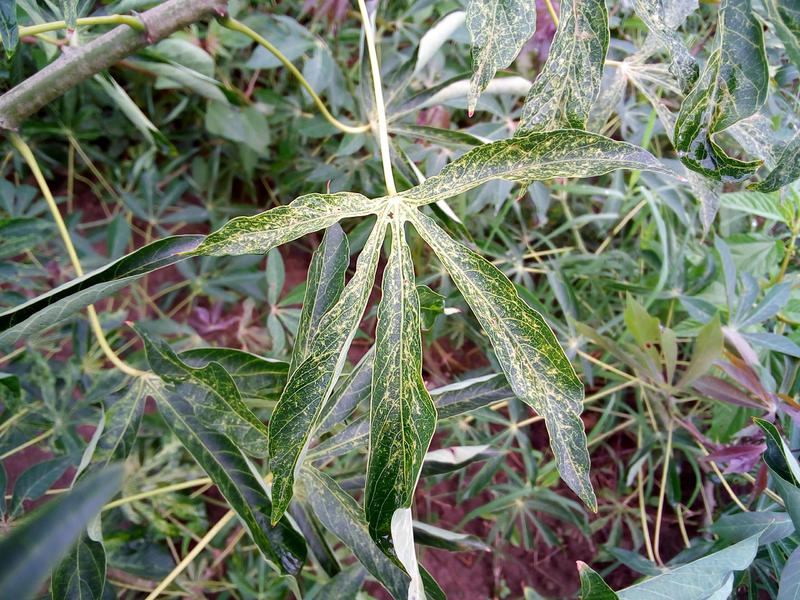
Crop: cassava
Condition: green_mottle